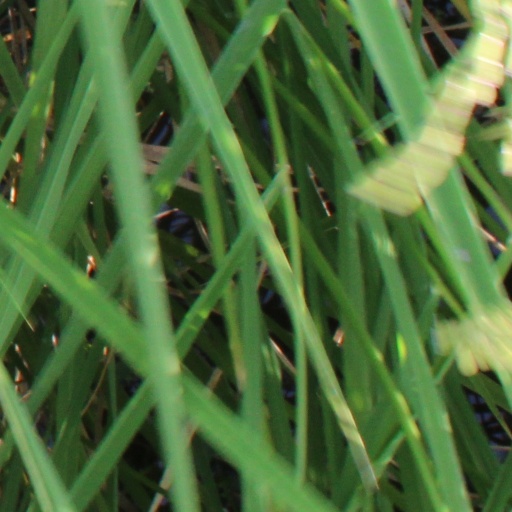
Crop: rice